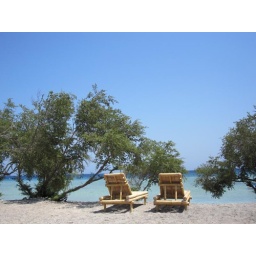
And the beach is right in front of the house